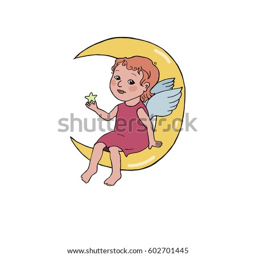
baby sitting on the moon .